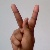
The image shows a hand gesture representing the letter 'K' in Indian Sign Language.